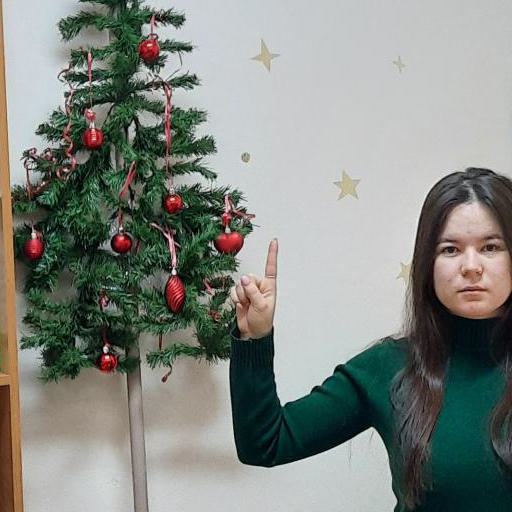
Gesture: one